Ken Gavin

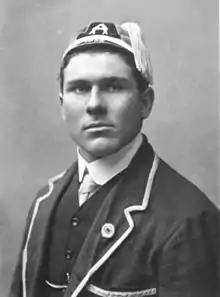
Ken Gavin in team uniform and wearing test cap

Kenneth Australia Gavin (20 January 1883 – 24 May 1956) was a rugby union player who represented Australia.